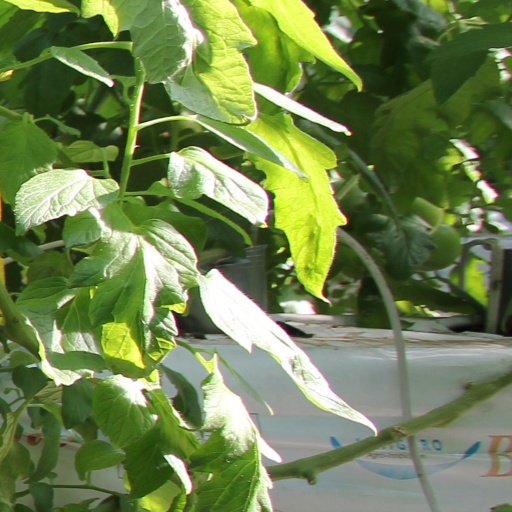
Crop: tomato